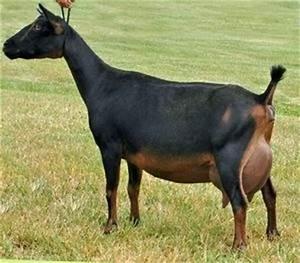
sheep